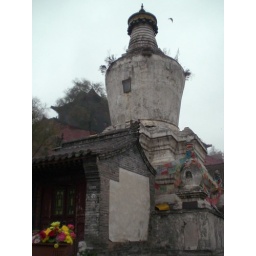
With a basket of fake flowers in the foreground